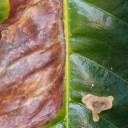
Label: Phoma